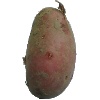
Label: red_potato